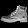
Label: Ankle boot